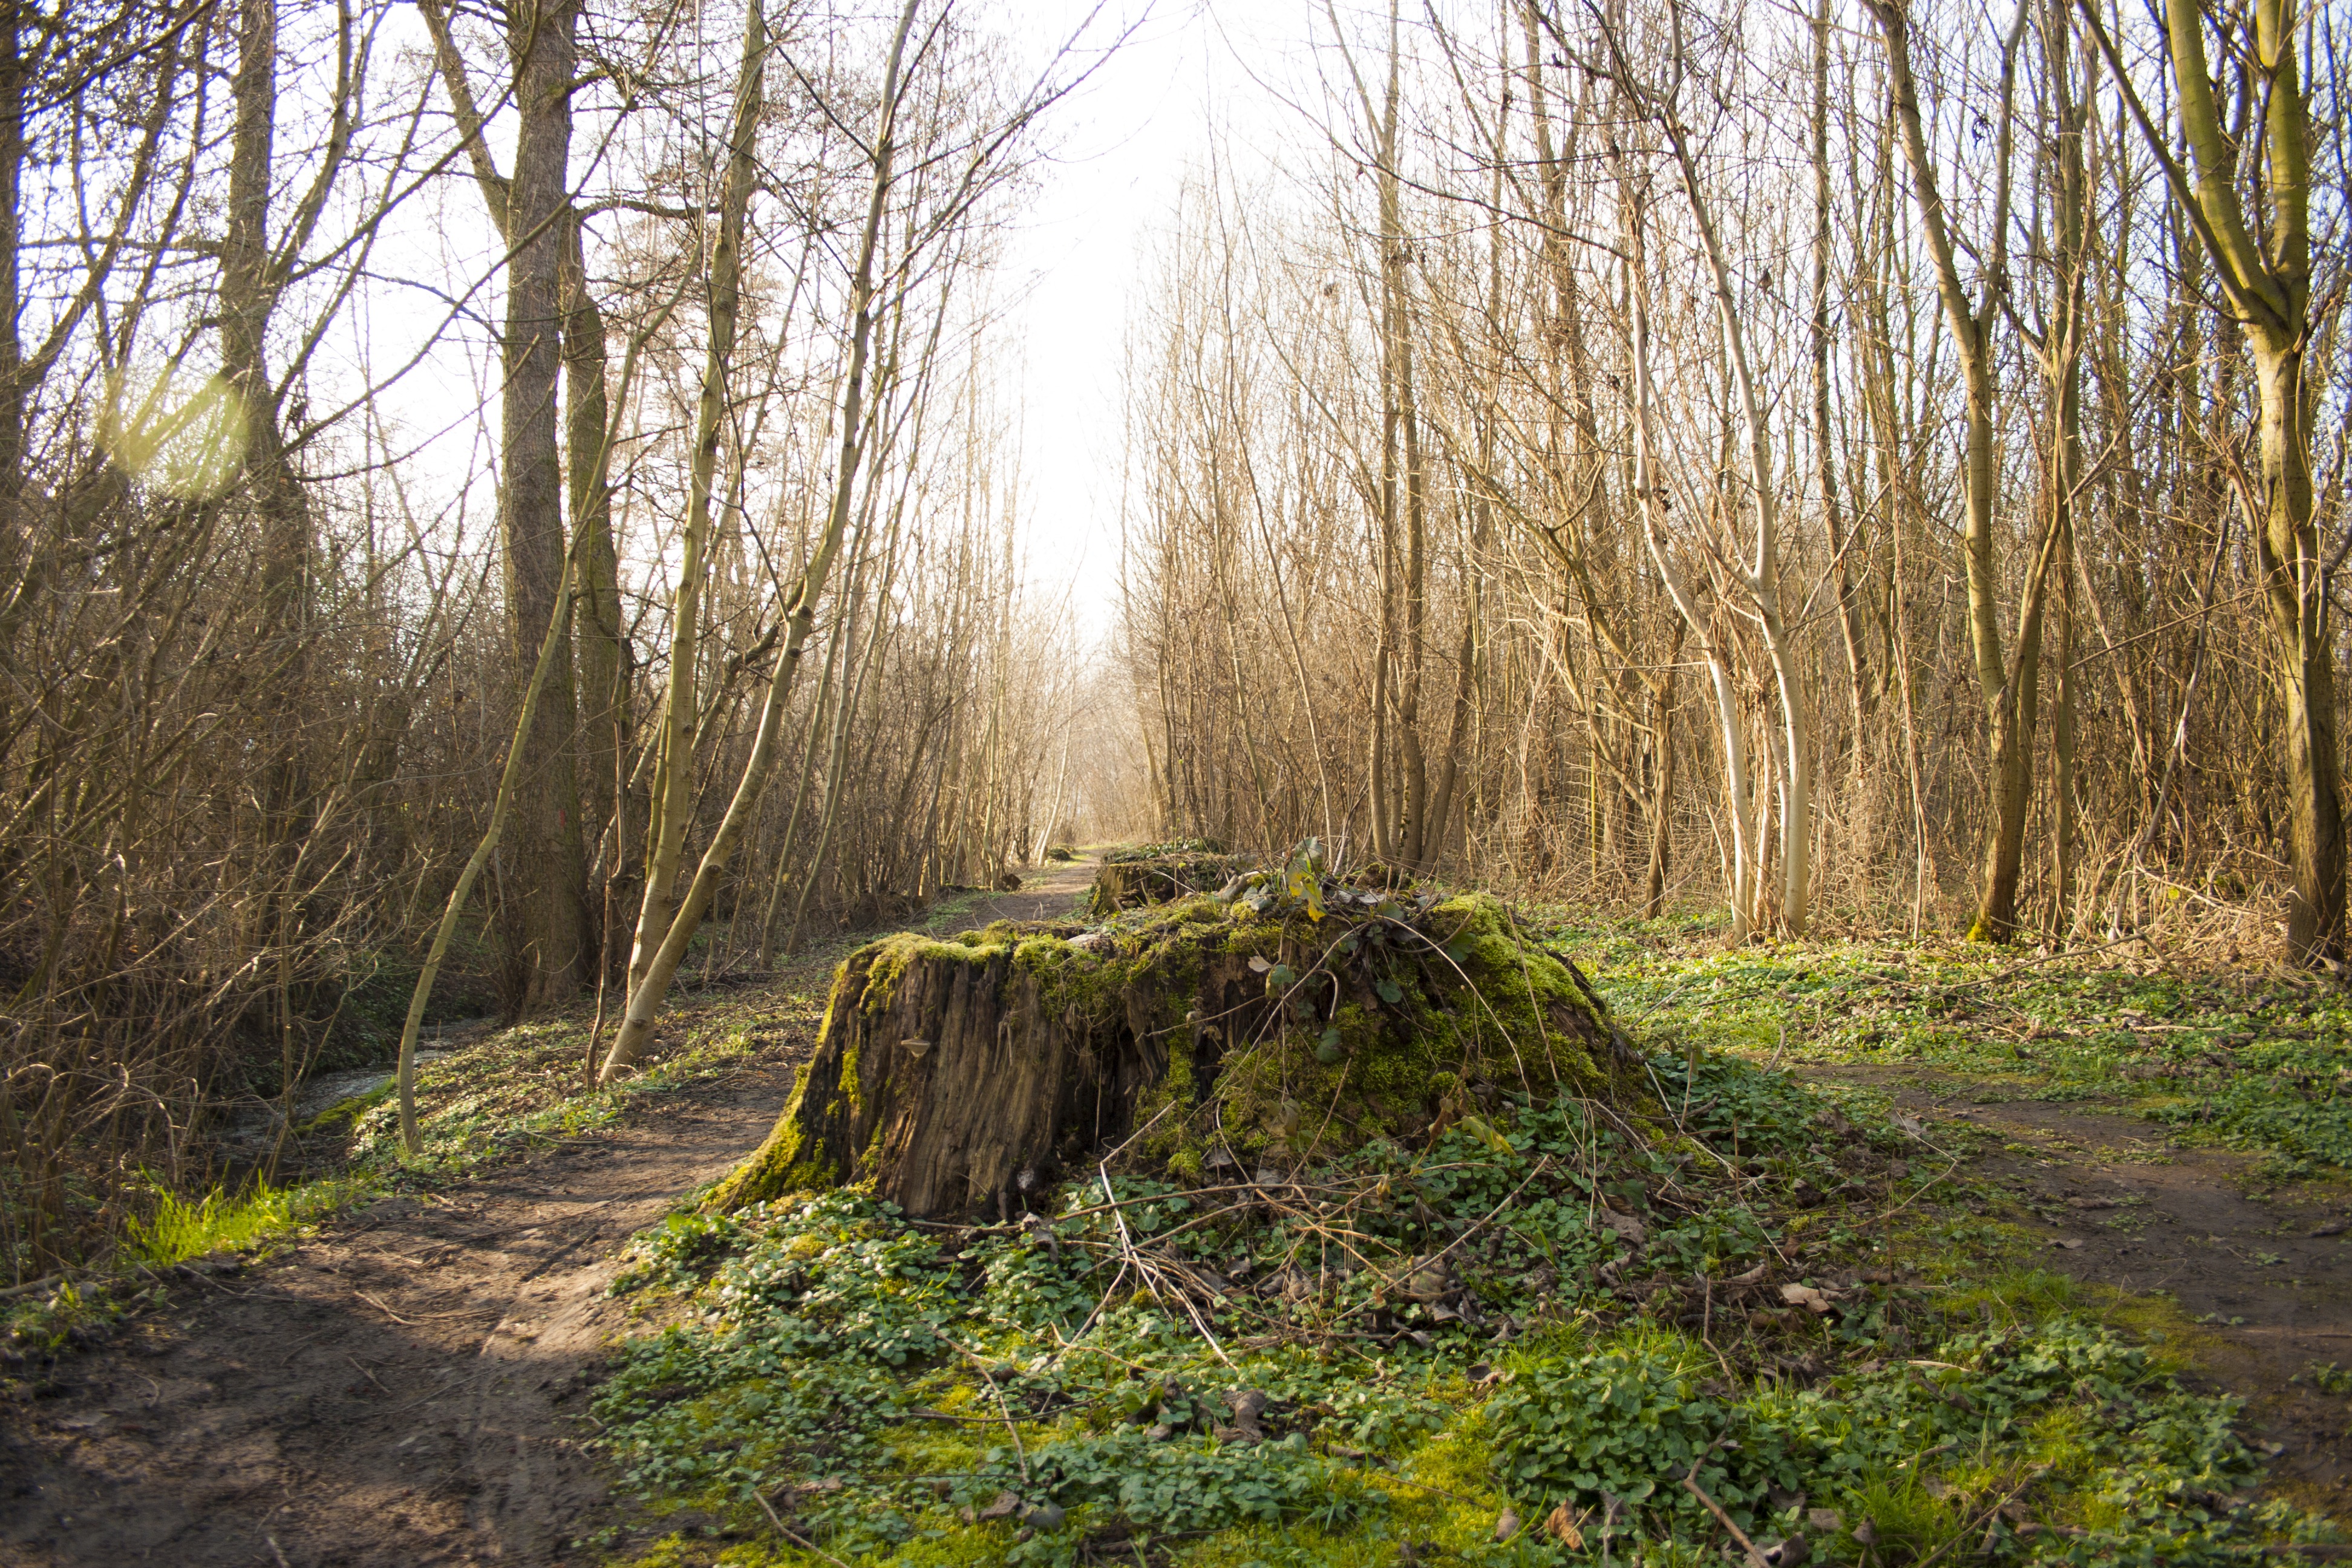
landscape, tree, nature, forest, wilderness, plant, trail, sunlight, moss, environment, green, autumn, deciduous, wetland, woodland, tree stump, habitat, ecosystem, old growth forest, natural environment, atmospheric phenomenon, woody plant, temperate coniferous forest